Etzer Vilaire

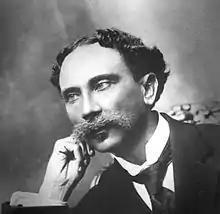
Etzer Vilaire

Born in Jérémie, Vilaire was educated in private schools. He attended law school and passed the bar.